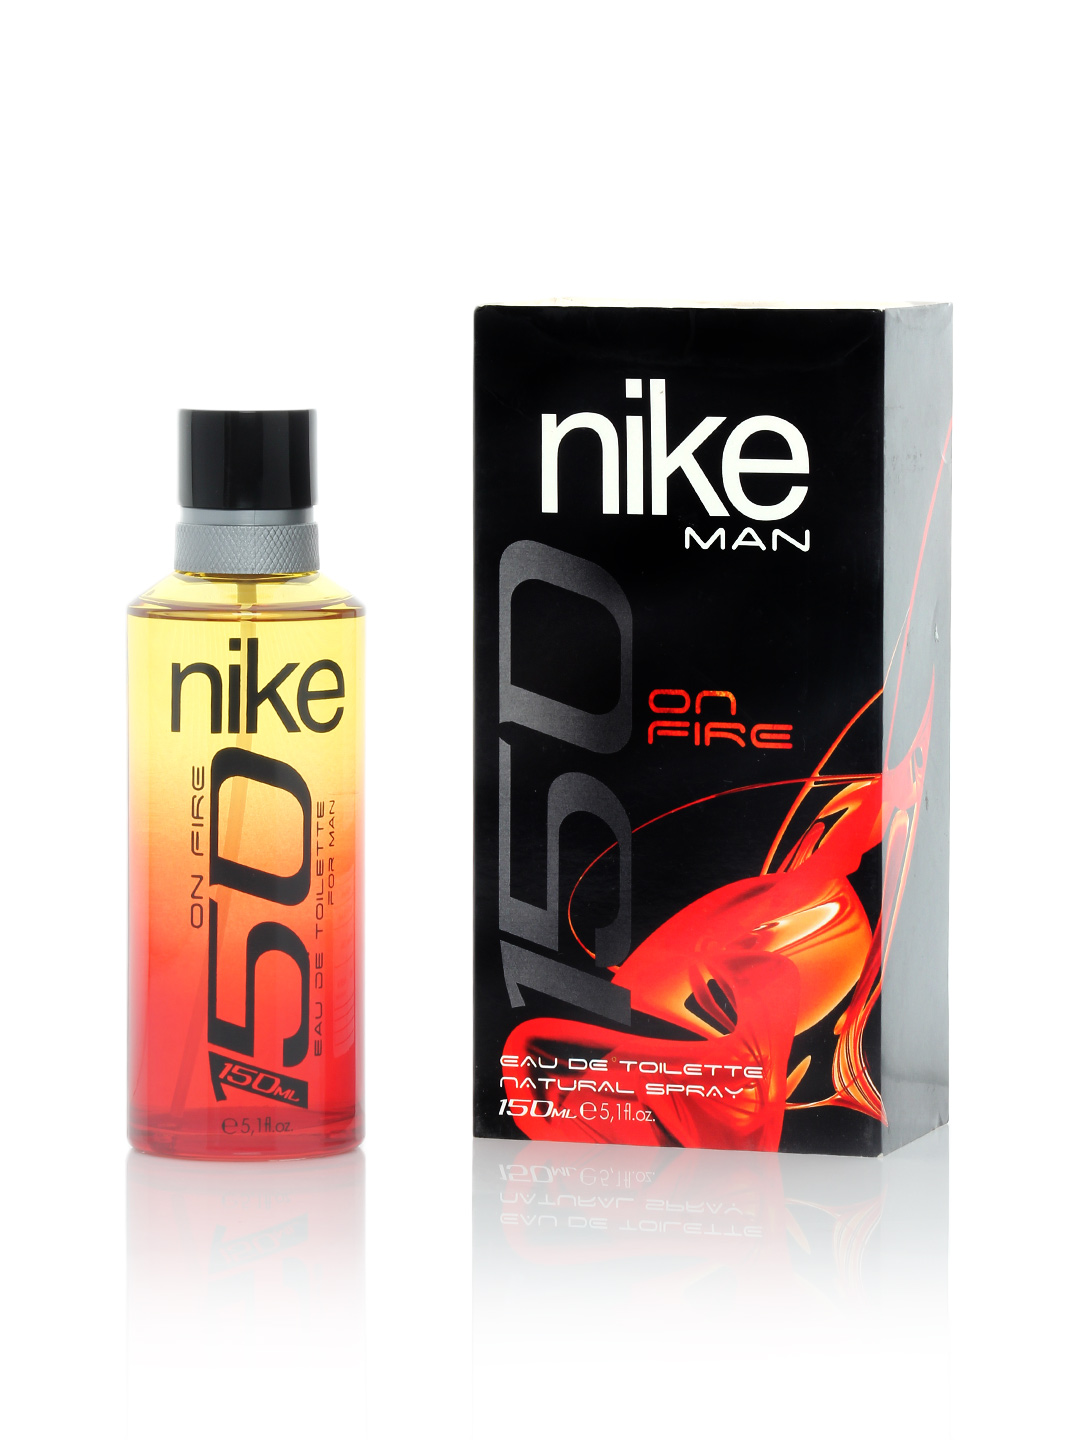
Nike Fragrances Men On Fire Perfume 150 ml
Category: Personal Care / Fragrance / Perfume and Body Mist
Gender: Men
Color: Orange
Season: Spring 2017
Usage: Casual